Pritzker School of Law

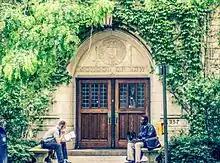
Entrance to Levy Meyer Hall

Admission to Northwestern Law is highly selective. For the class entering in the fall of 2021, 1,031 out of 7,410 (13.9%) were offered admission, with 234 matriculating. The 25th and 75th LSAT percentiles for the 2021 entering class were 167 and 172, respectively, with a median of 171. The 25th and 75th undergraduate GPA percentiles were 3.60 and 3.93, respectively, with a median of 3.86.